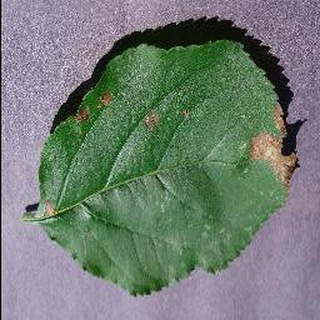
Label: apple_black_rot